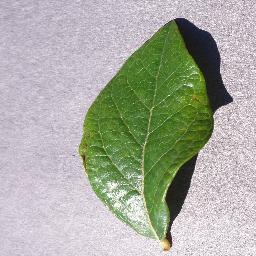
Label: Blueberry___healthy